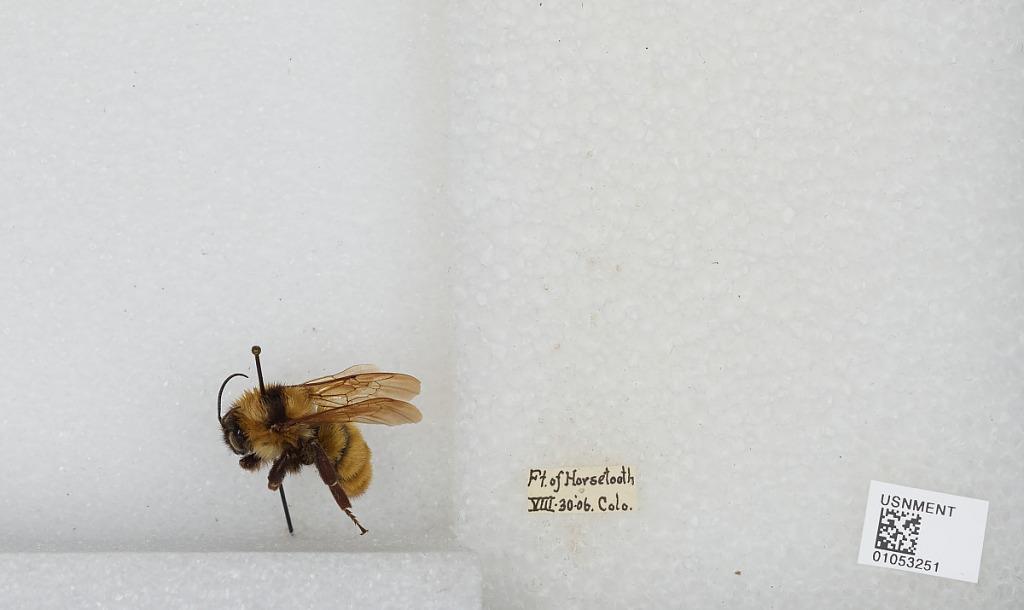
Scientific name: Bombus sp.
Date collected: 1906-8-30
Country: United States
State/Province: Colorado
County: Larimer
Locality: Fort of Horsetooth
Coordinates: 40.5583, -105.159